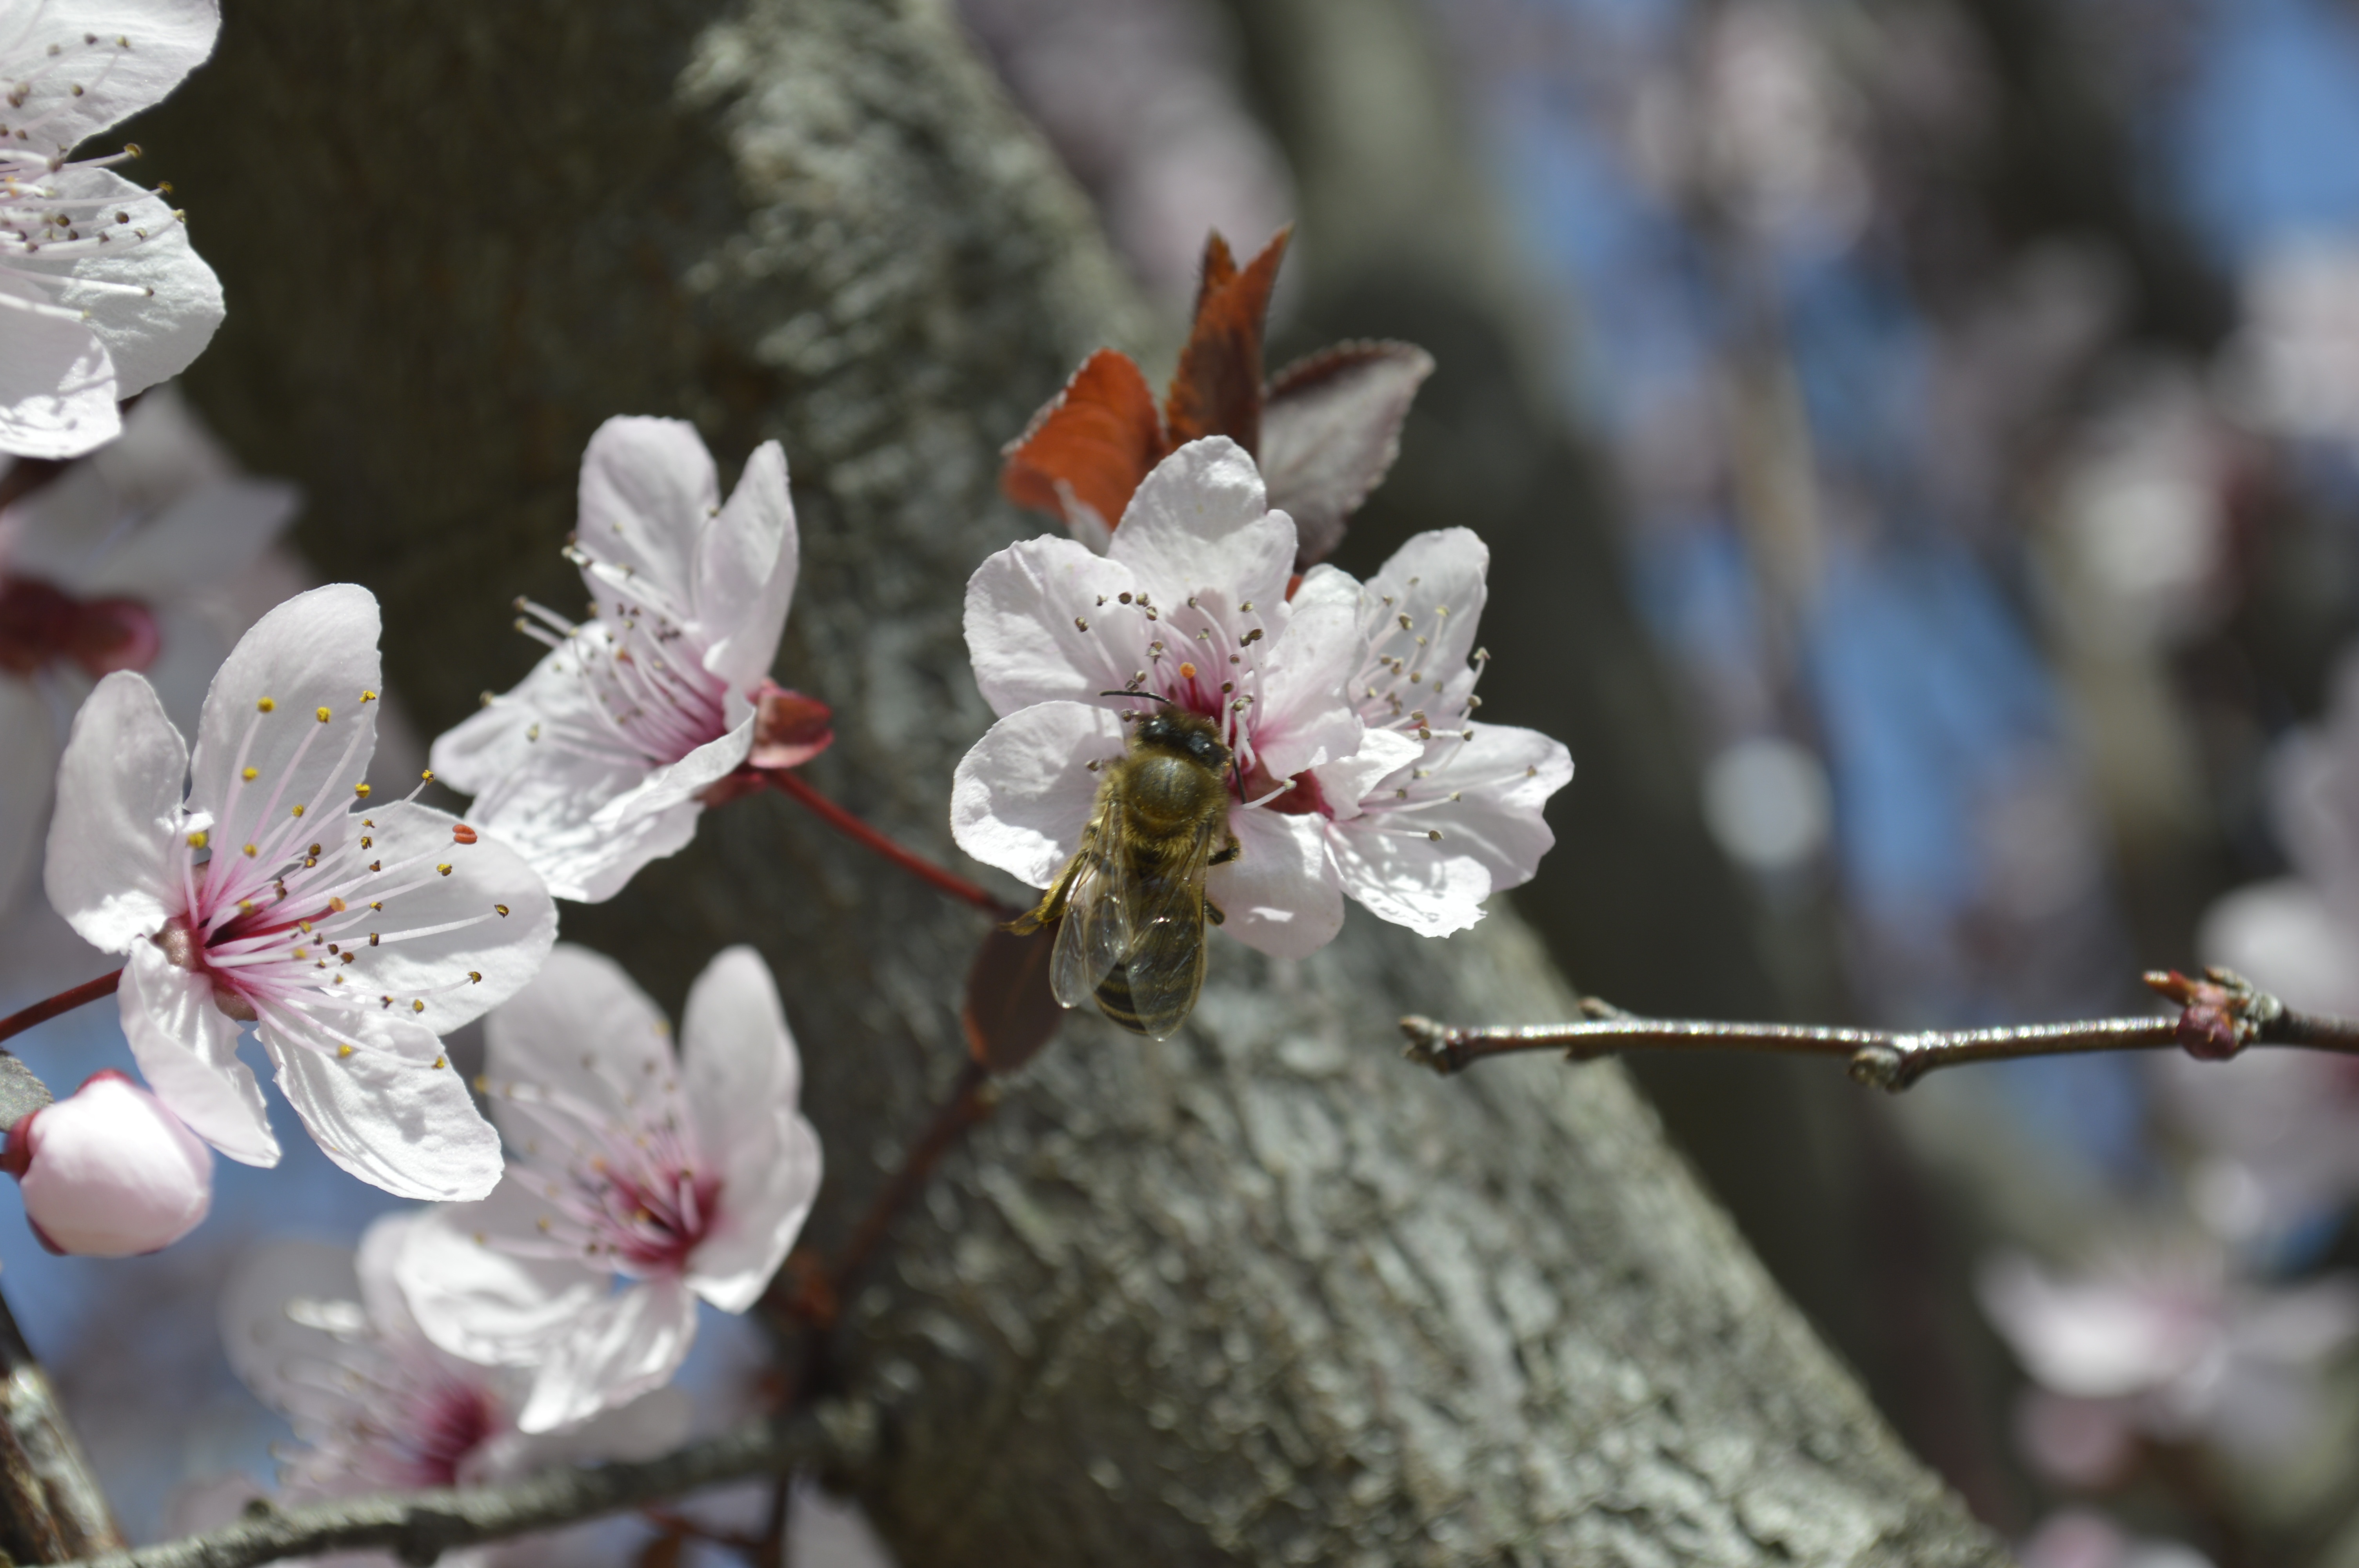
tree, nature, branch, blossom, winter, plant, fruit, leaf, flower, petal, frost, pollen, pollination, food, spring, produce, insect, macro, botany, pollinate, yellow, flora, season, cherry blossom, twig, flowers, close up, bee, nectar, stamens, macro photography, flowering plant, land plant